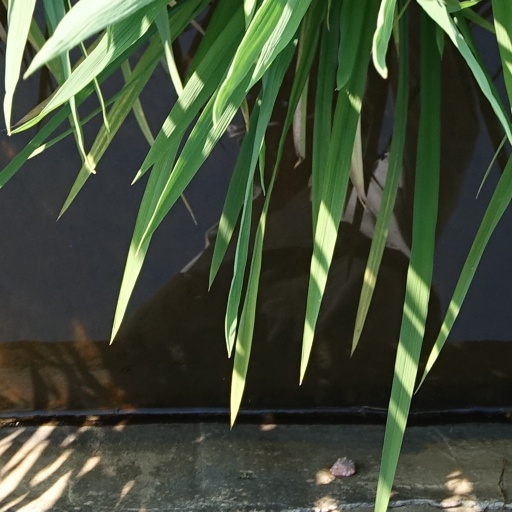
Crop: rice